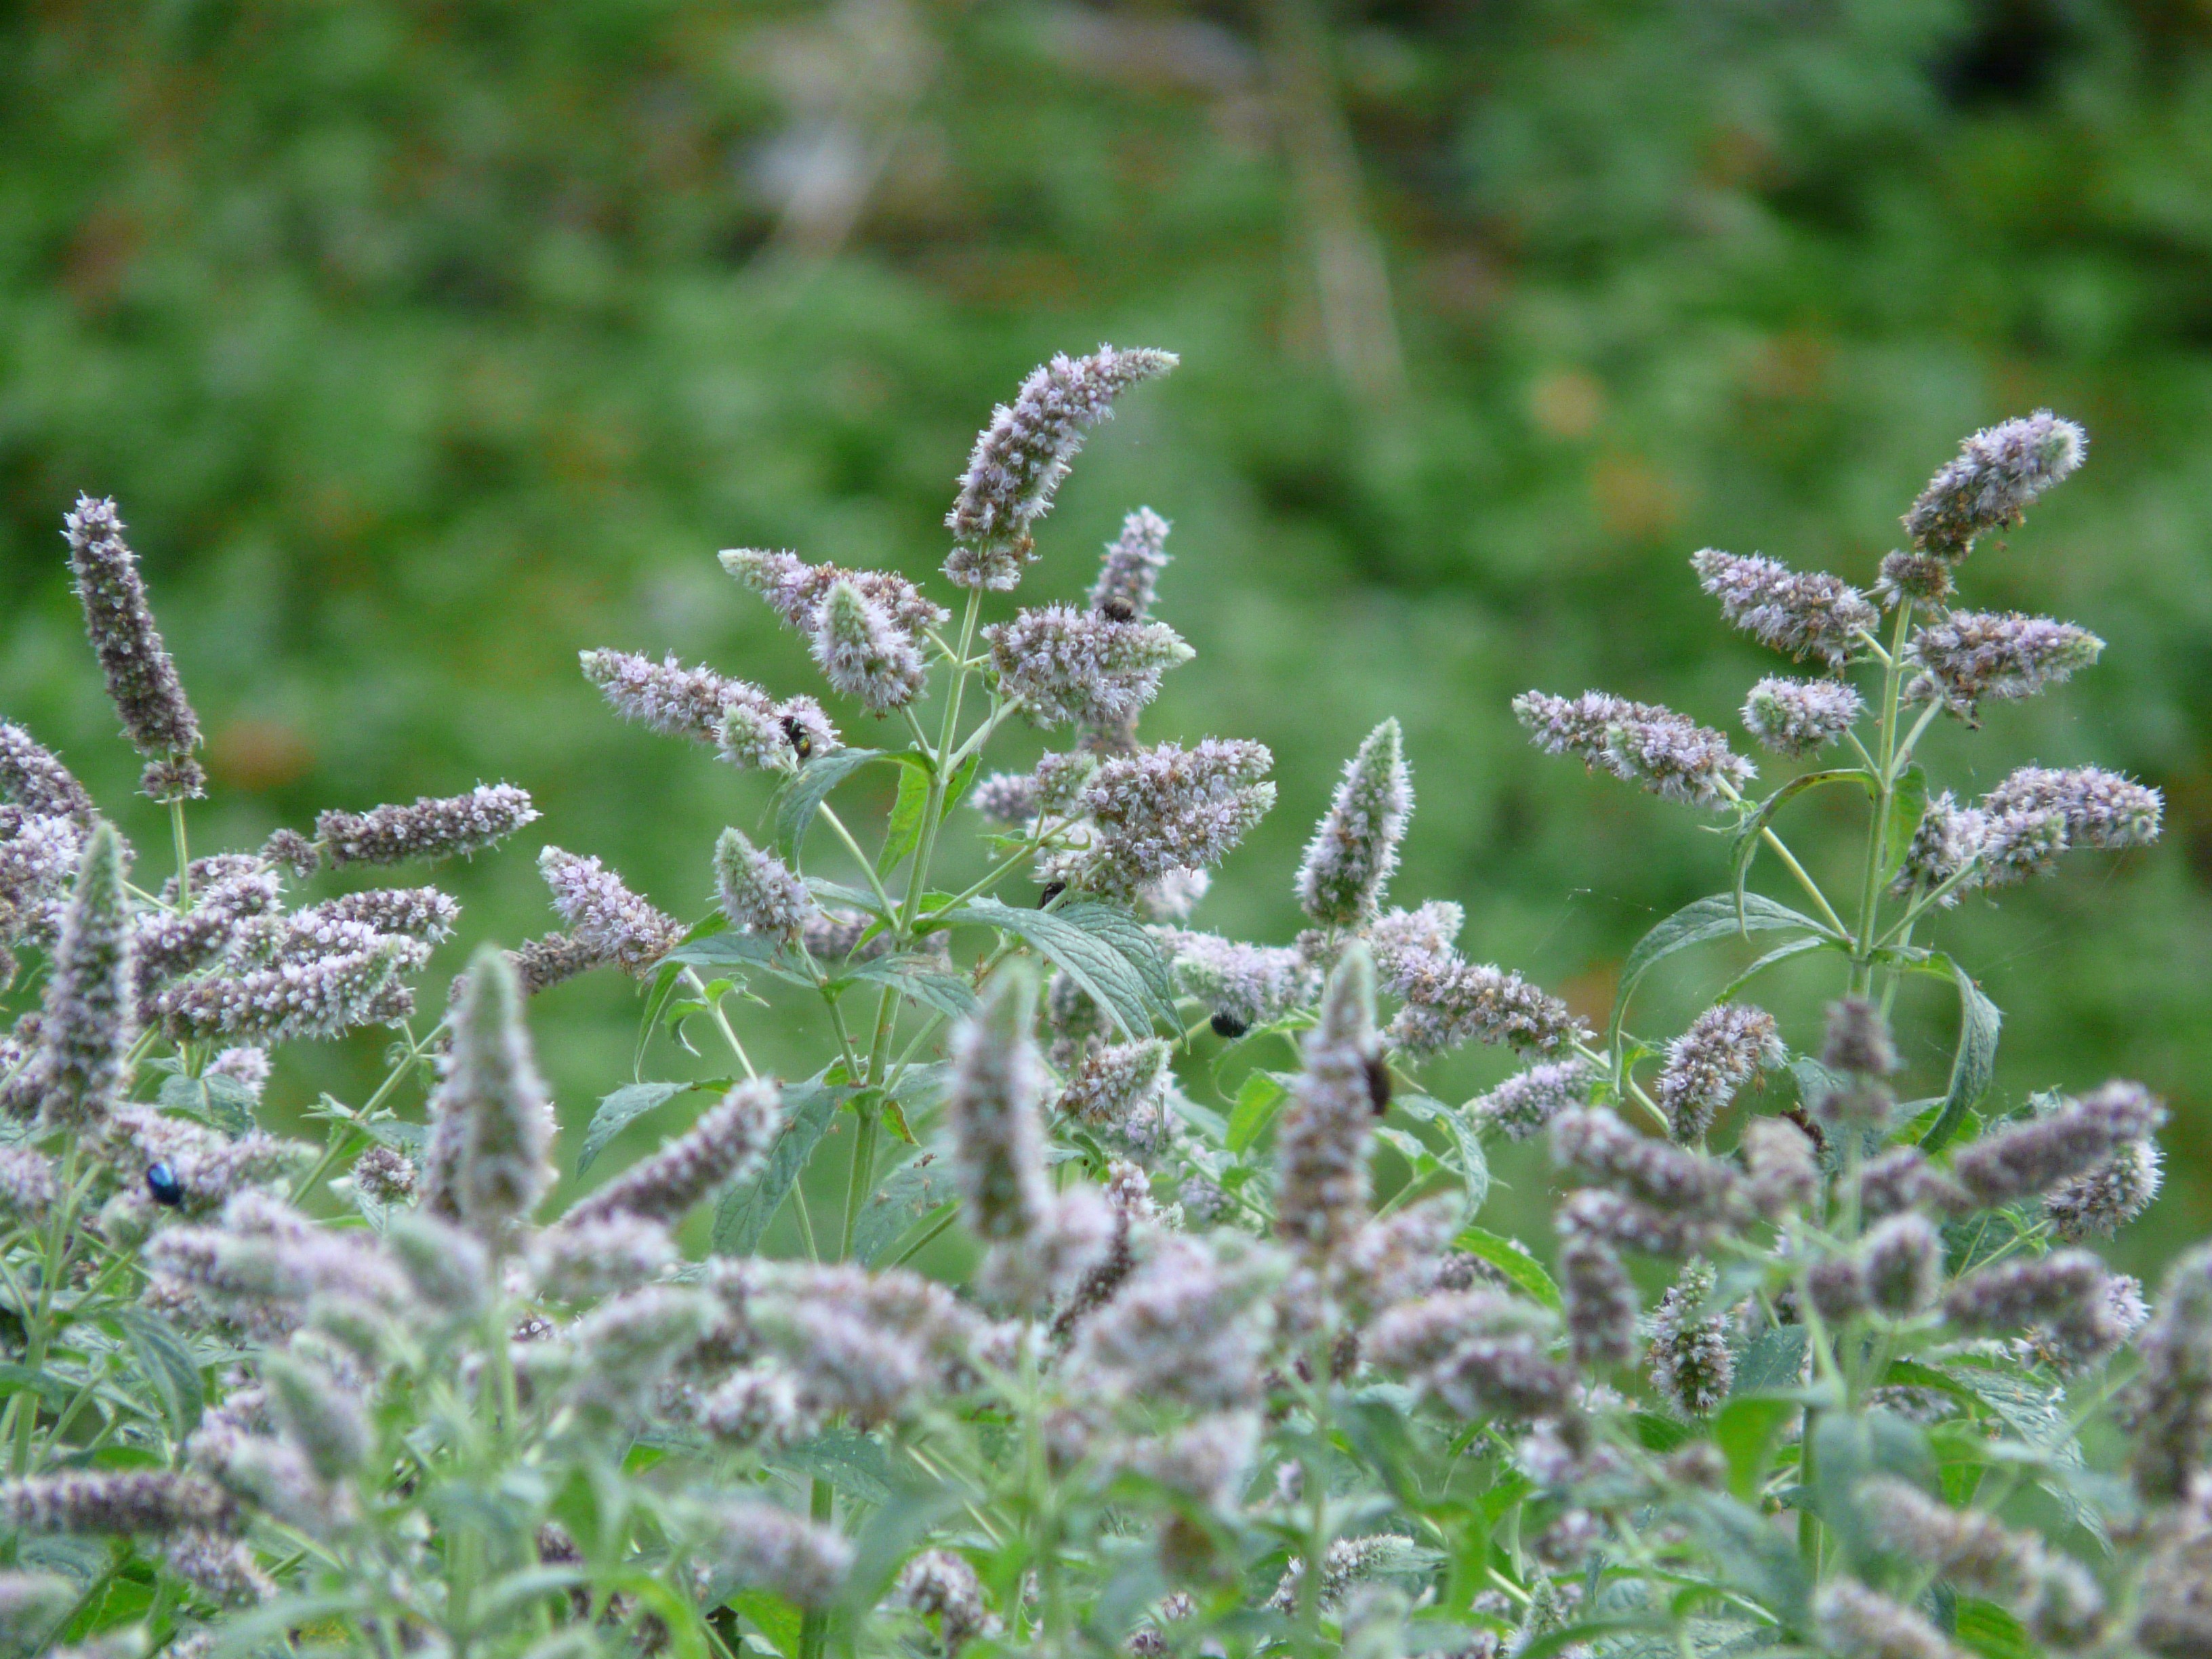
blossom, plant, flower, bloom, frost, scrub, herb, pink, flora, wild flower, mint, wildflower, wild plant, grey, shrub, macro photography, anthriscus, flowering plant, daisy family, lamiaceae, wild growth, cow parsley, wild meadow, subshrub, land plant, english lavender, pennyroyal, mentha, ross mint, mentha longifolia, panicle branches, slip ear